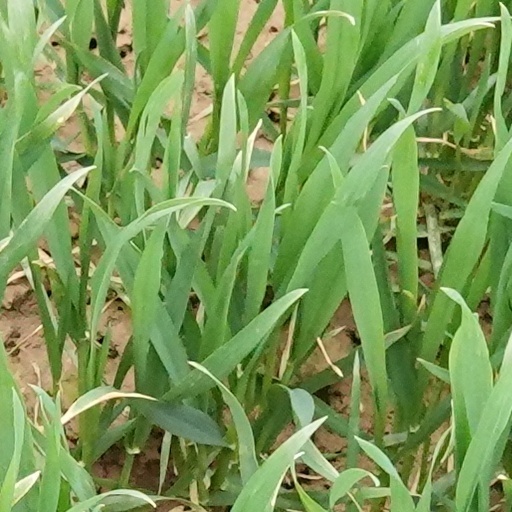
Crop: wheat